Rock Hill, South Carolina

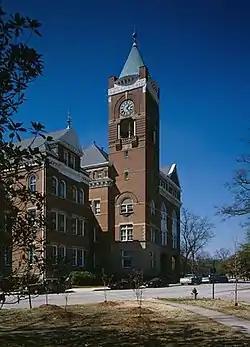

Rock Hill has nicknamed itself "Football City USA" because of its prolific production of NFL players. The city claims to produce more NFL players per capita than any city in the United States. In 2019, Rock Hill was selected as the site for the Carolina Panthers' training facility. In 2022, the deal was called off.